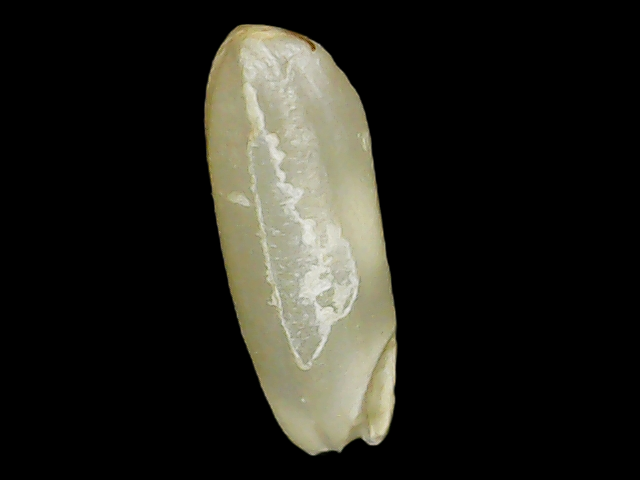
Rice variety: Binadhan23